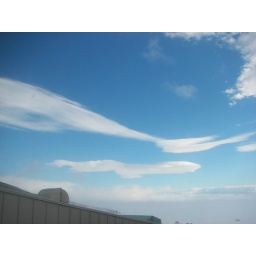
View from my office window in Crary Lab.